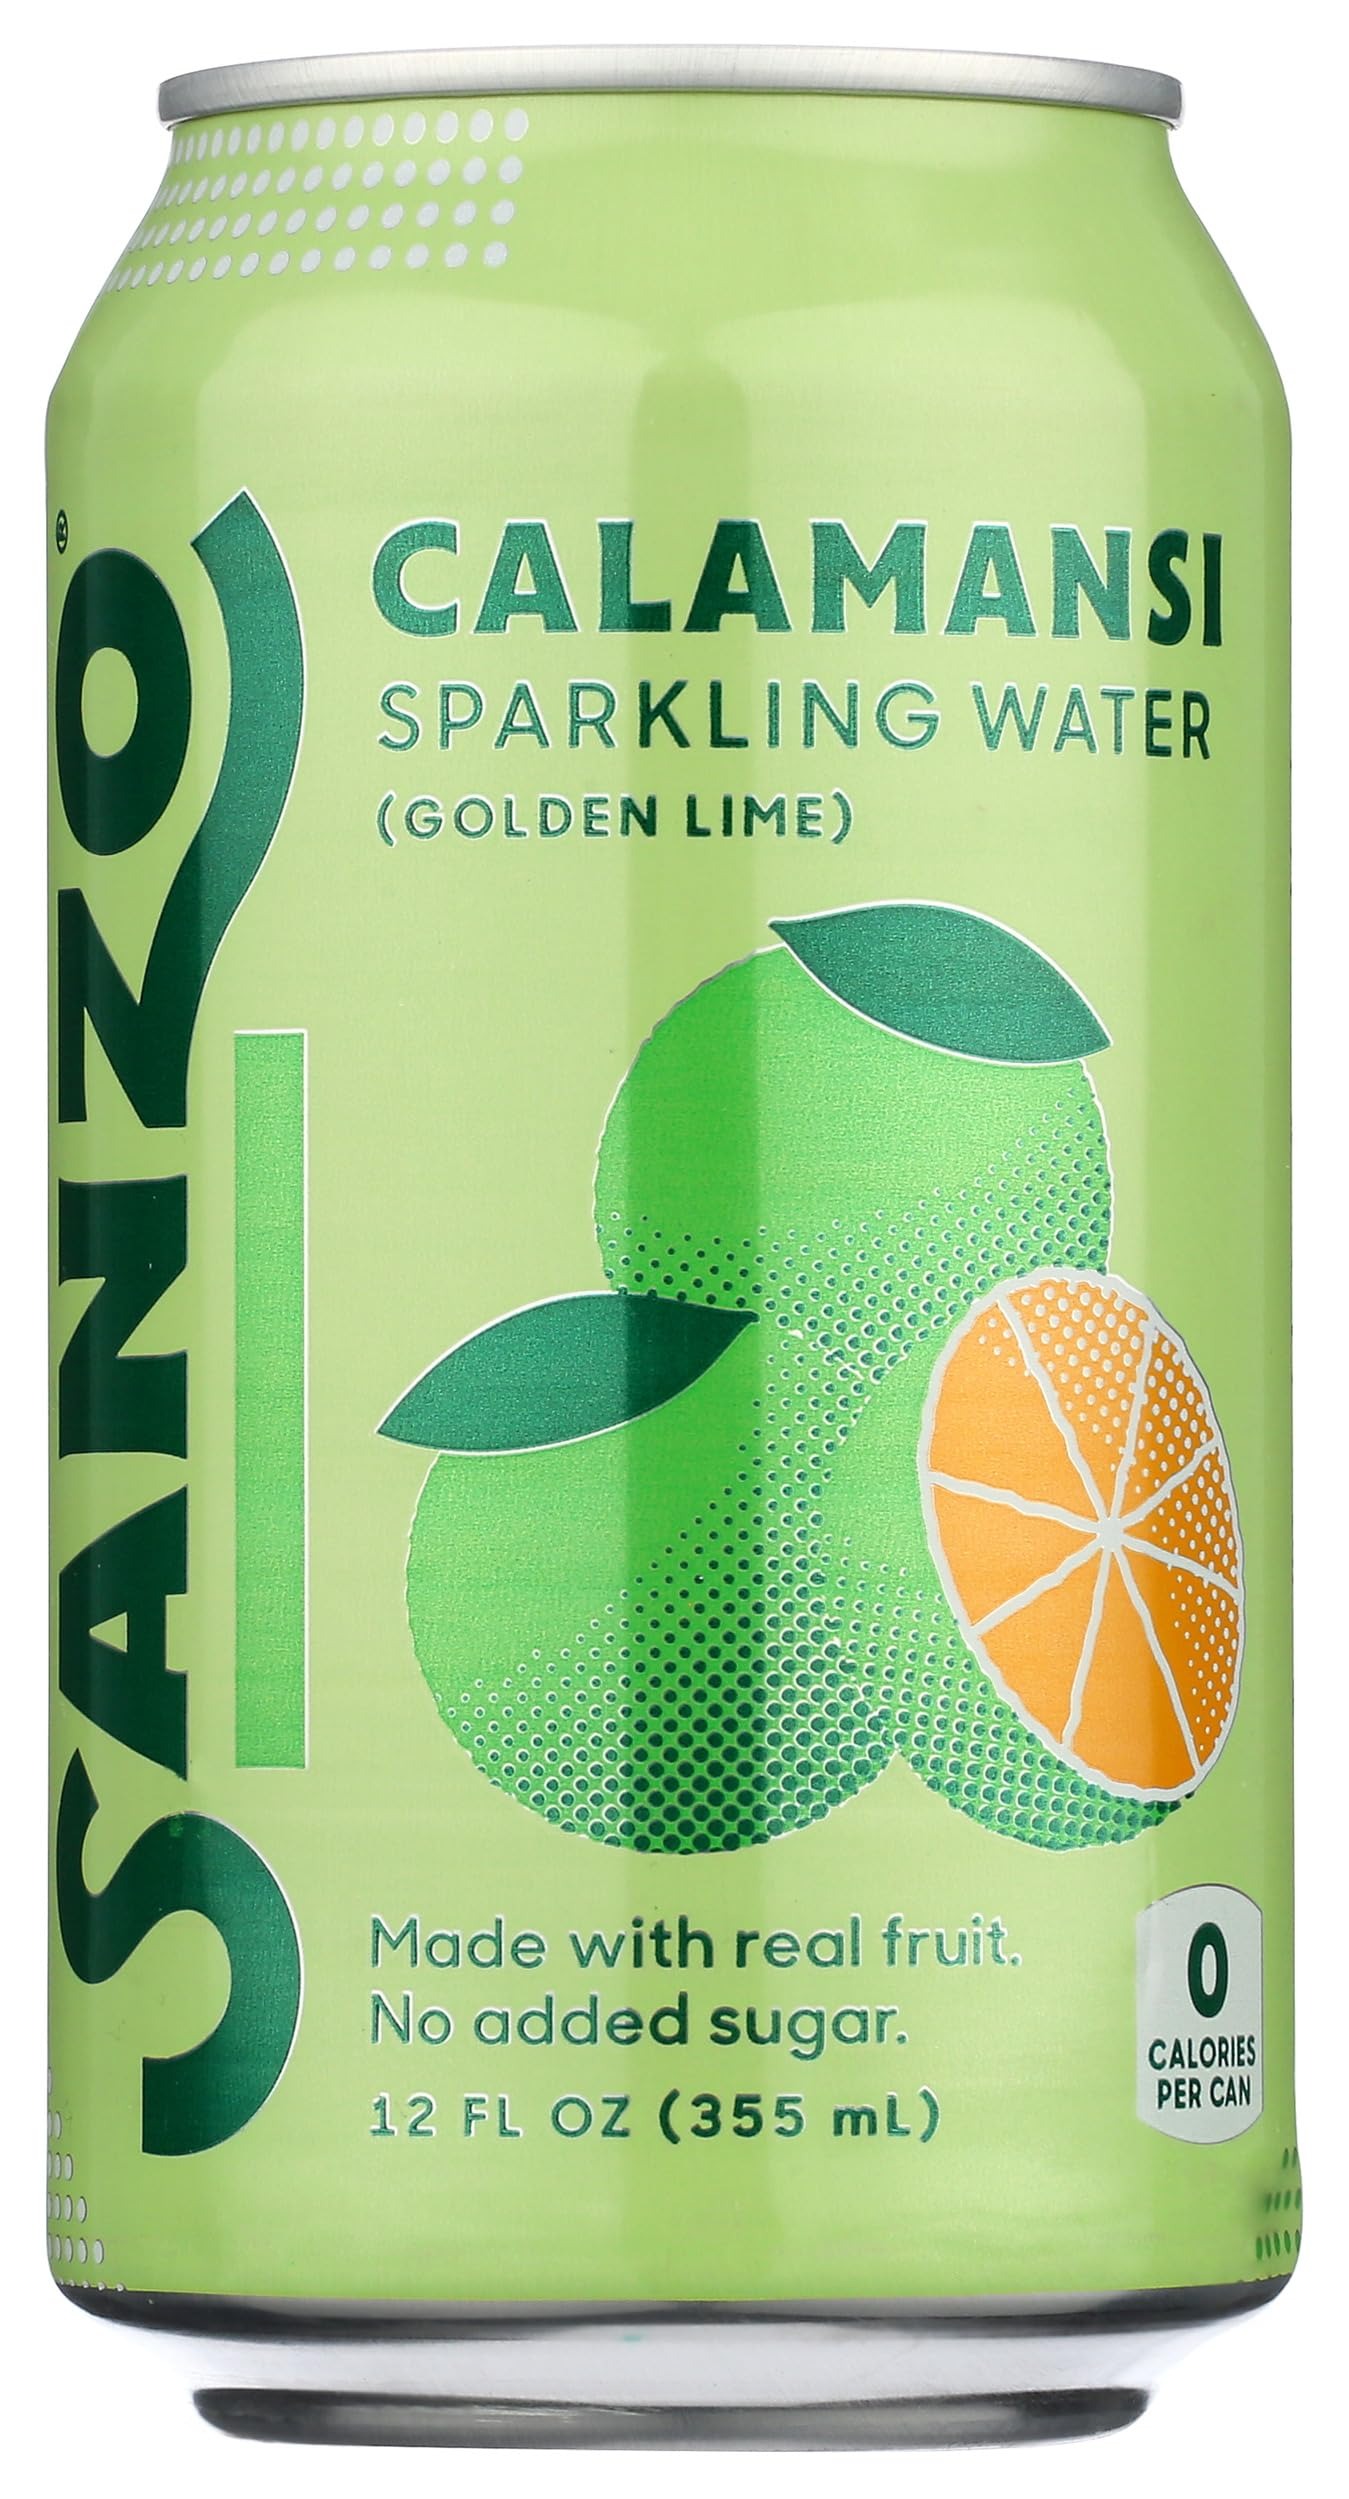
Item Name: Sanzo Calamansi Sparkling Water, 12 FZ
Bullet Point 1: Made with real fruit
Bullet Point 2: 0g of Sugar
Product Description: 0 calories per can. Certified gluten free. No added sugar. Non-GMO Project verified. nongmoproject.org. Traditional Asian flavors. Modern taste. The 1st Asian-inspired sparkling water. The bold and radiant alphonso is considered the ''King of Mangoes'' for a reason. Whether these flavors are a taste of home or a source of discovery, we're excited to bring you authentic flavors in the most delicious way we know how: refreshing, subtly sweet, and always with real fruit. drinksanzo. Let's be frineds, scan here: (at)drinksanzo. Please recycle.
Value: 12.0
Unit: Fl Oz

Price: 2.14